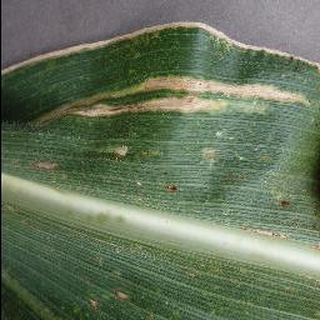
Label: corn_cercospora_leaf_spot